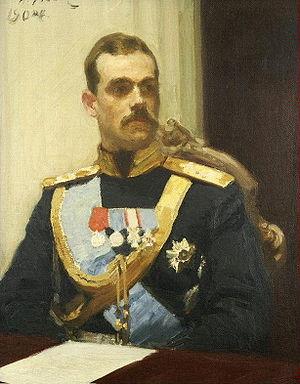
Liste chronologique des membres du Conseil d'État de l'Empire russe du 3 mars 1801 au 17 avril 1906.
Michel Alexandrovitch de Russie est un grand-duc de Russie, membre de la dynastie des Romanov, né le 22 novembre 1878 à Saint-Pétersbourg et mort le 12 juin 1918 à Perm dans l'Oural.
Session protocolaire du Conseil d’État, de son titre complet Session solennelle du Conseil d'État du 7 mai 1901 pour le jour du jubilé des cent ans depuis son institution est un tableau d'Ilia Répine.